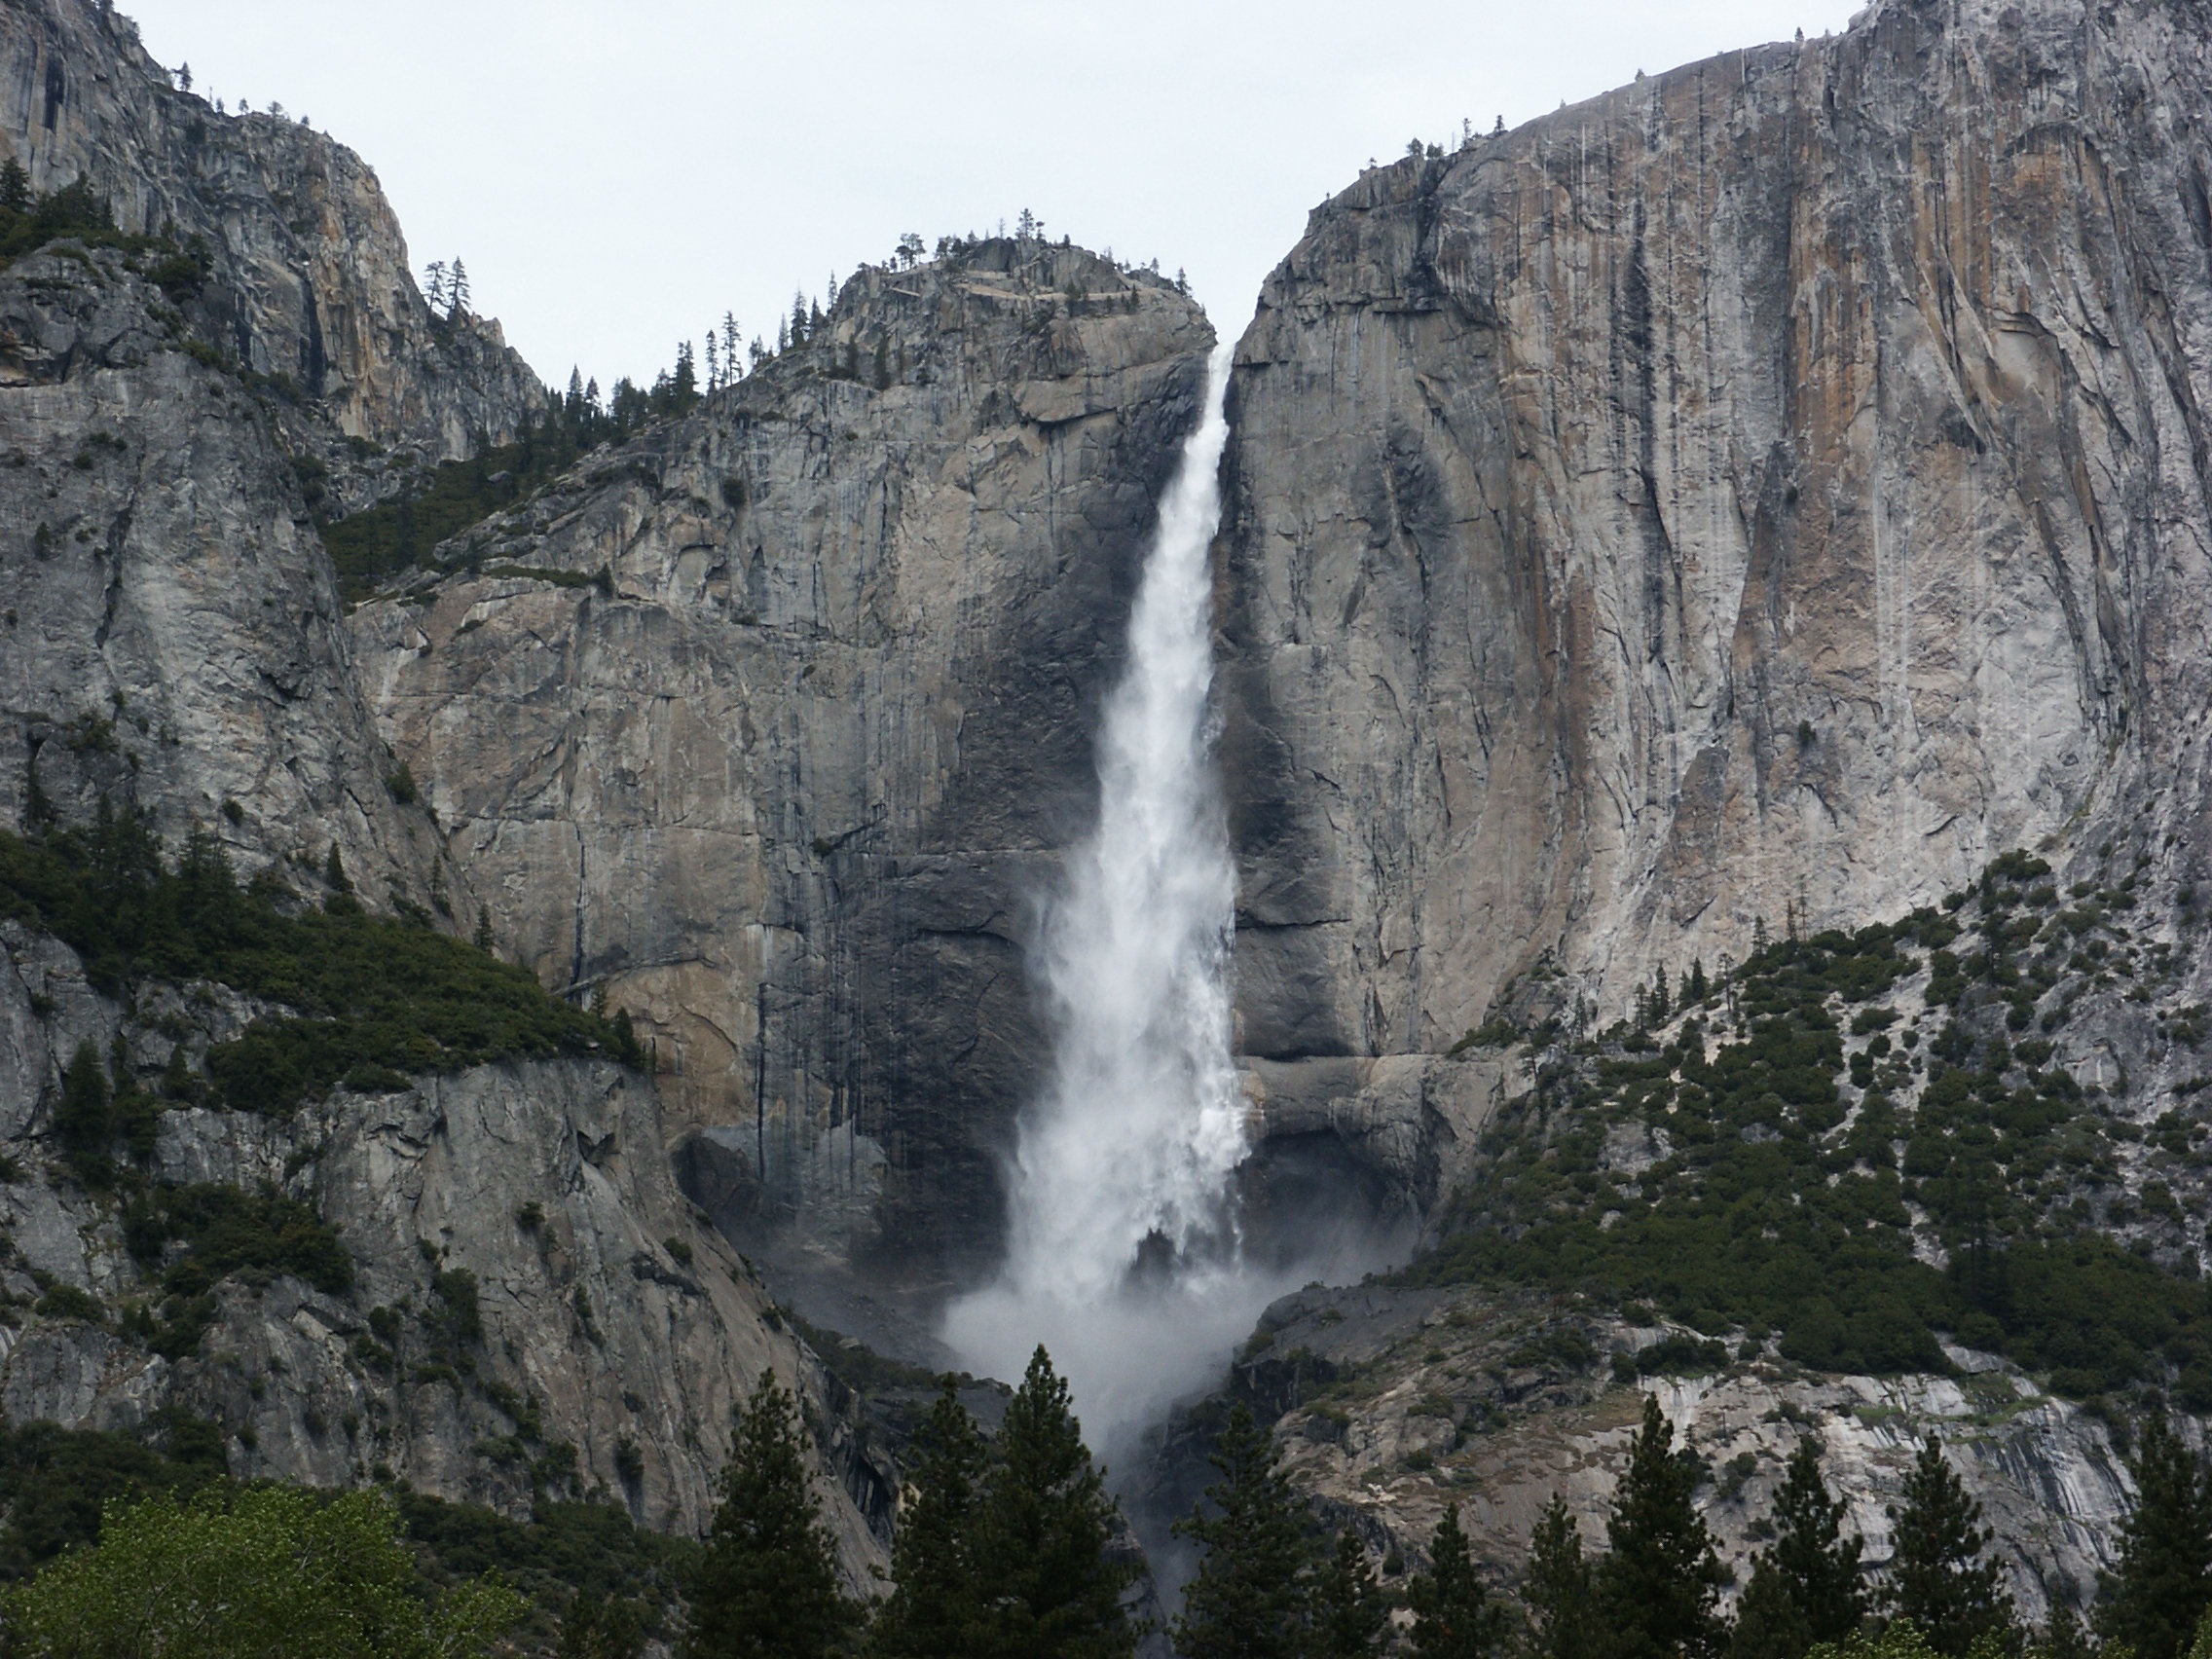
landscape, forest, waterfall, mountain, mountain range, yosemite, formation, cliff, natural, terrain, national park, california, ridge, ravine, water feature, bridalveil fall, geological phenomenon